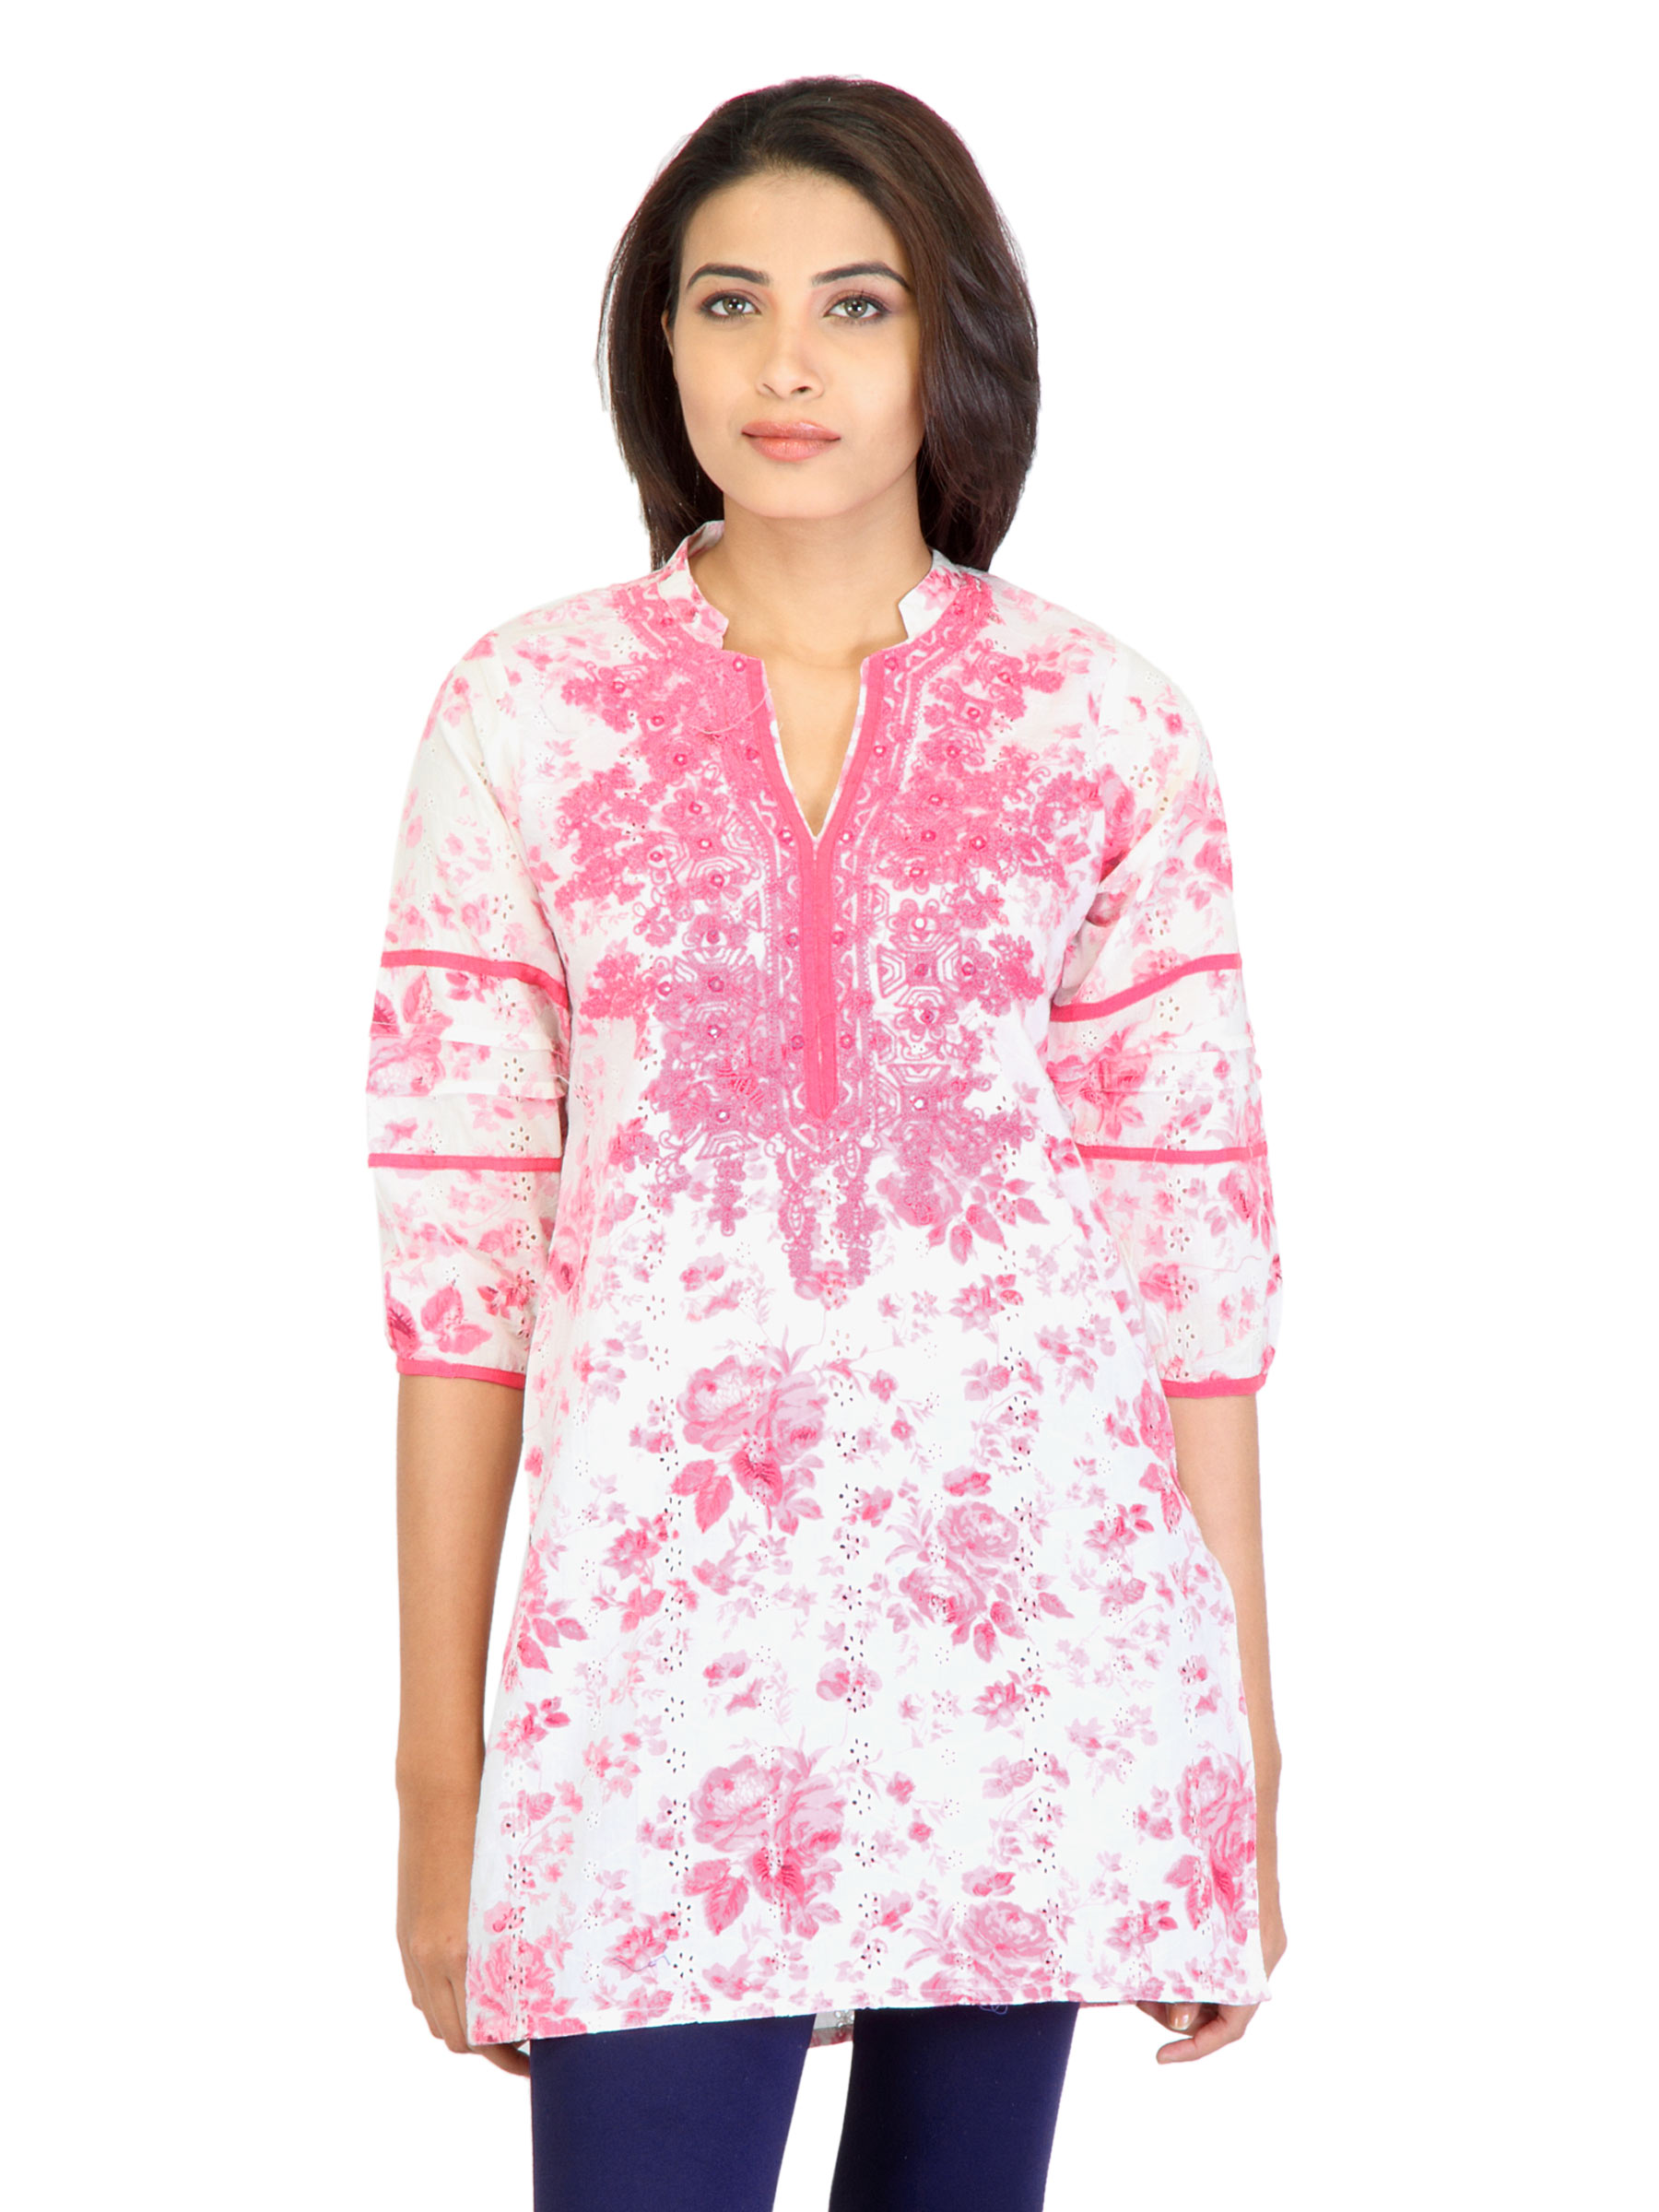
Aneri Women Rani Pink Kurta
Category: Apparel / Topwear / Kurtas
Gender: Women
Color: Pink
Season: Summer 2012
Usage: Ethnic